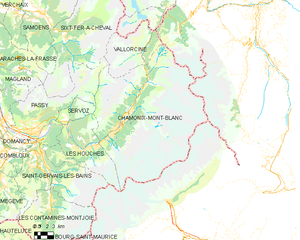
Carte des communes françaises Chamonix-Mont-Blanc